Between Time and Eternity

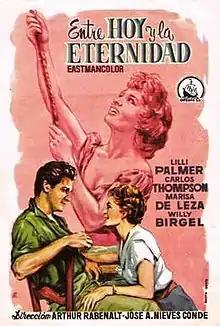
Spanish release poster

Between Time and Eternity is a 1956 West German-Spanish drama film directed by Arthur Maria Rabenalt and starring Lilli Palmer, Willy Birgel and Carlos Thompson. It was co-produced with Spain as part of a growing trend in European production.